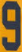
Number: 9